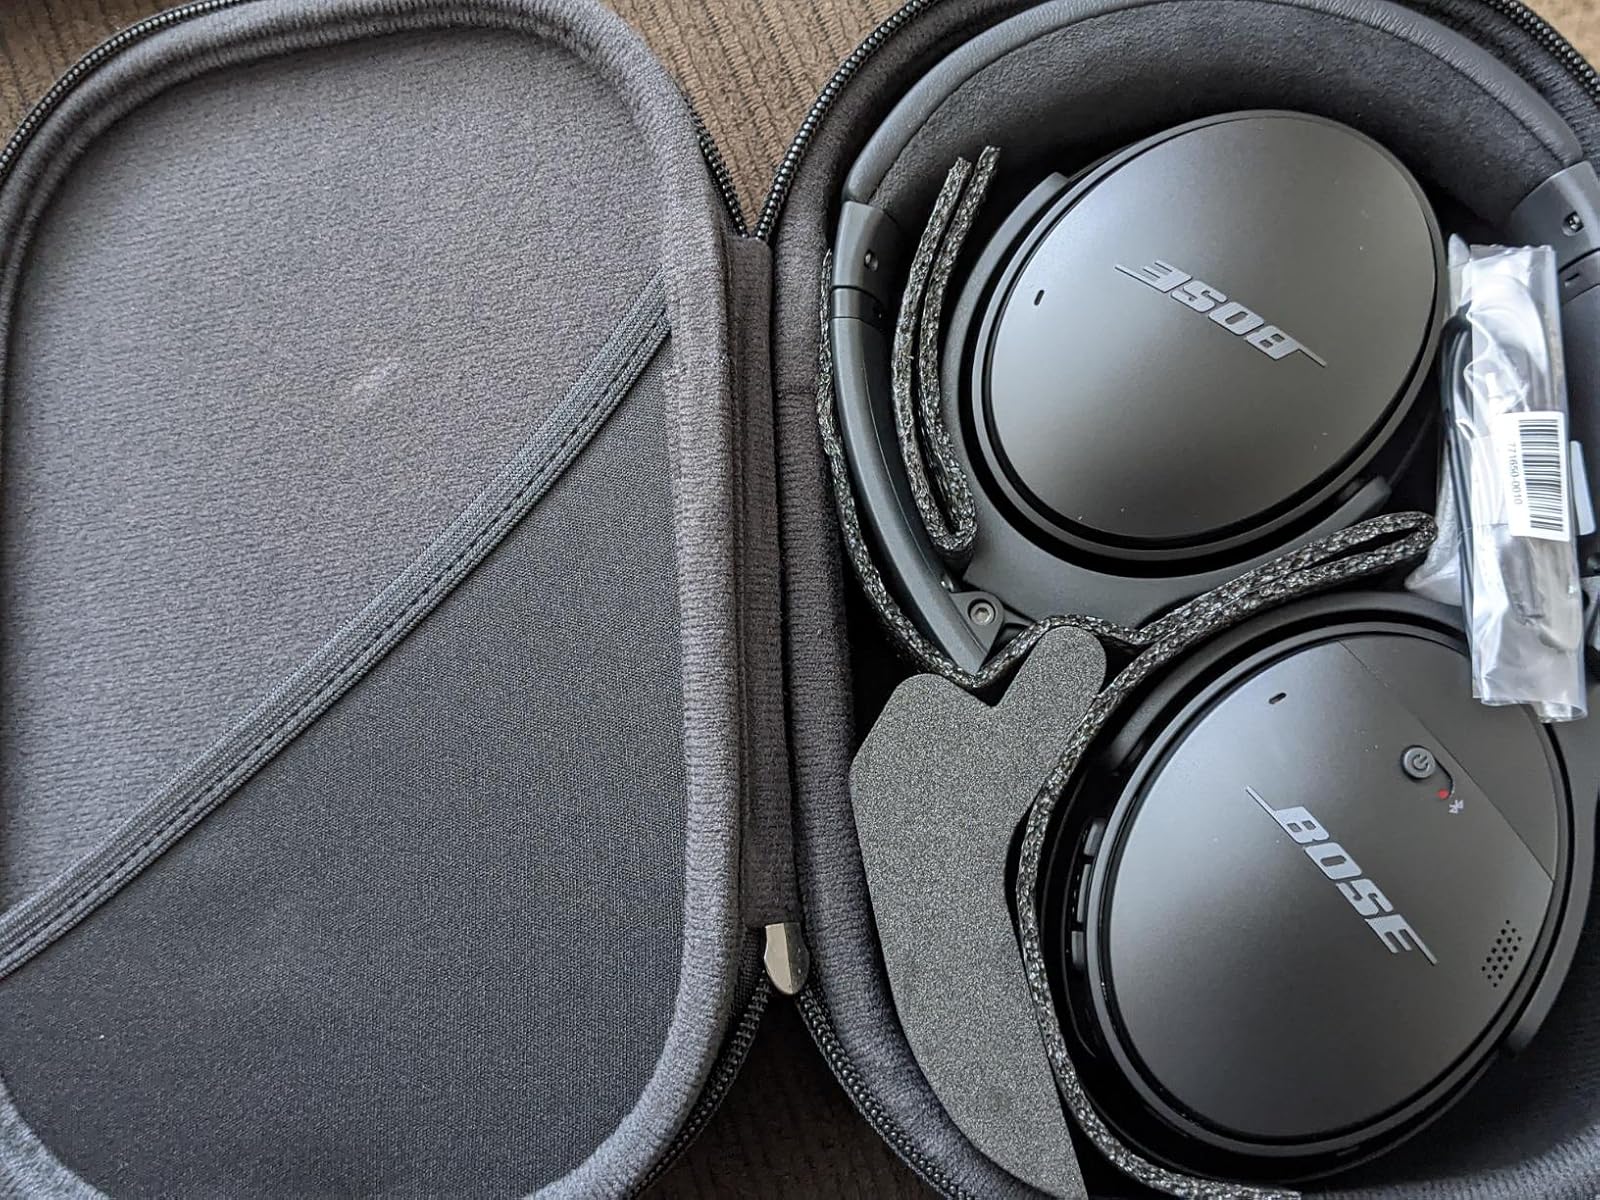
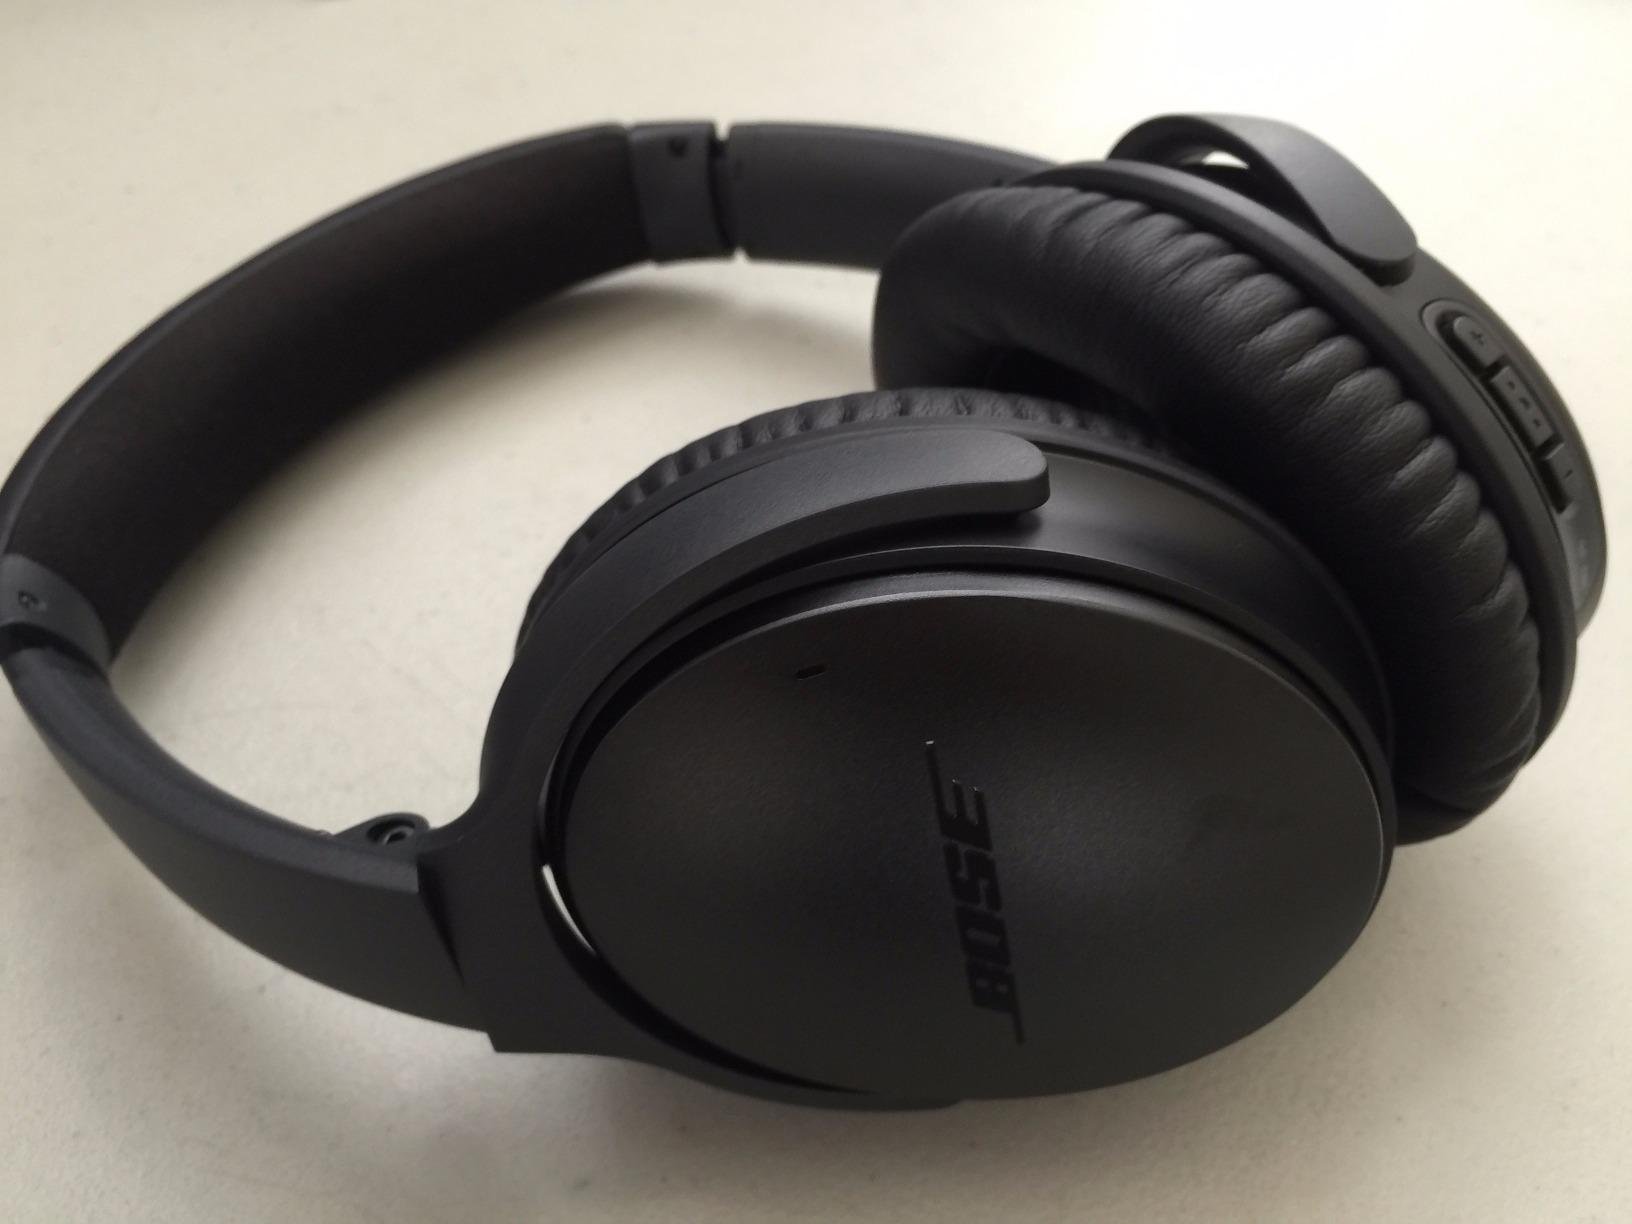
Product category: headphones
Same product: yes